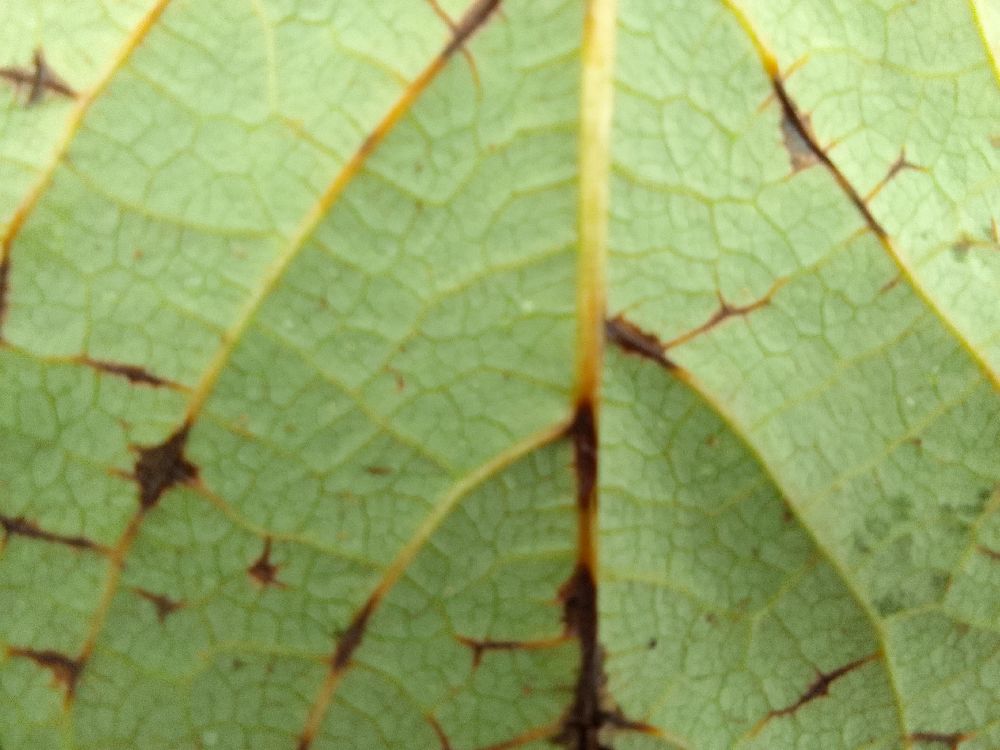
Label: anthracnose